Aleksandar Mašin

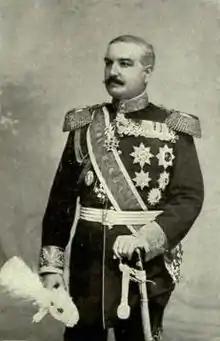
General Lazar Petrović, aide-de-camp to Alexander I, who tried to defend the royal couple and died in the attack on the palace.

Mašin waited outside the palace for the unsuccessful search for the royal couple in the old palace, and prevented the ploy of General Lazar Petrović, aide-de-camp to the King, attempting to divert the attackers' attention to the new palace once they had not found the couple in the old palace. He participated in the second search of the palace that led to the discovery of the couple hidden in a secret chamber attached to the bedroom.